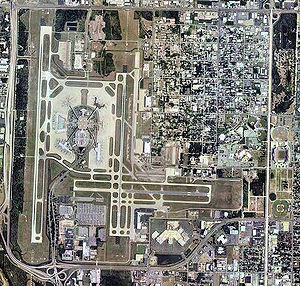
Tampa International Airport
Tampa International Airport er en offentlig lufthavn 11 km vest for det centrale Tampa, i Hillsborough County i Florida i USA. Lufthavnen var kendt som Drew Field Municipal Airport indtil 1952.